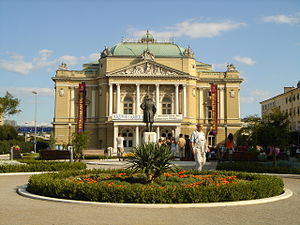
Rijeka
HNK Ivana pl. Zajca
Rijeka er Kroatiens tredjestørste by og landets vigtigste havn. Byen ligger i Rijeka-bugten tæt ved halvøen Istrien og øerne Cres og Krk.